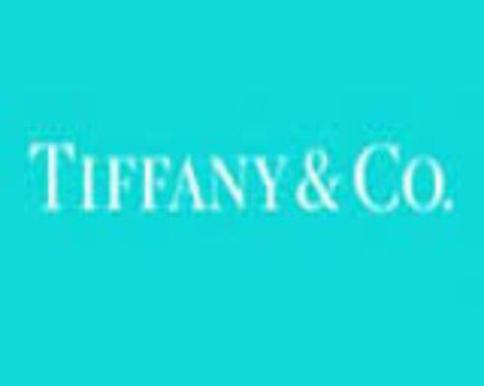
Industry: Clothes